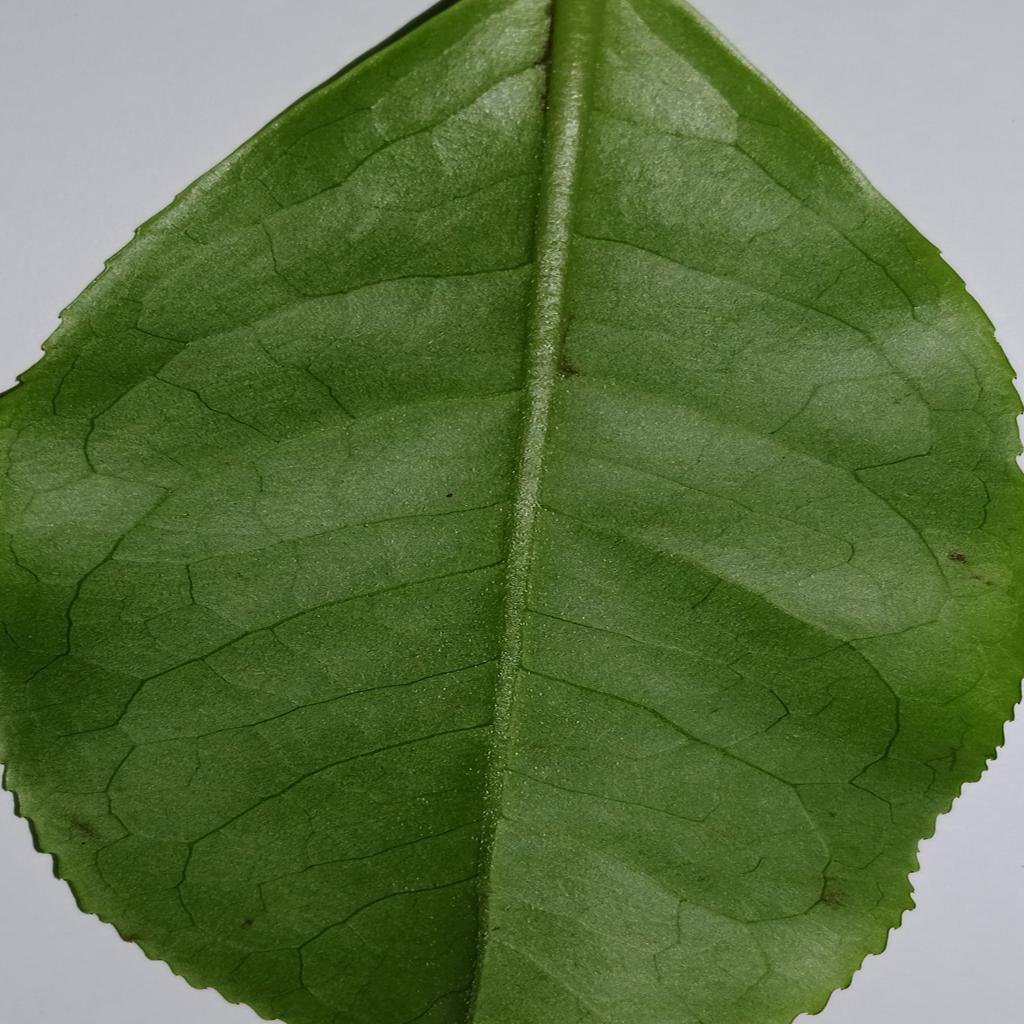
Label: Healthy